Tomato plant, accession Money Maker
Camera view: bottom (45 deg); turntable rotation: 330 degrees
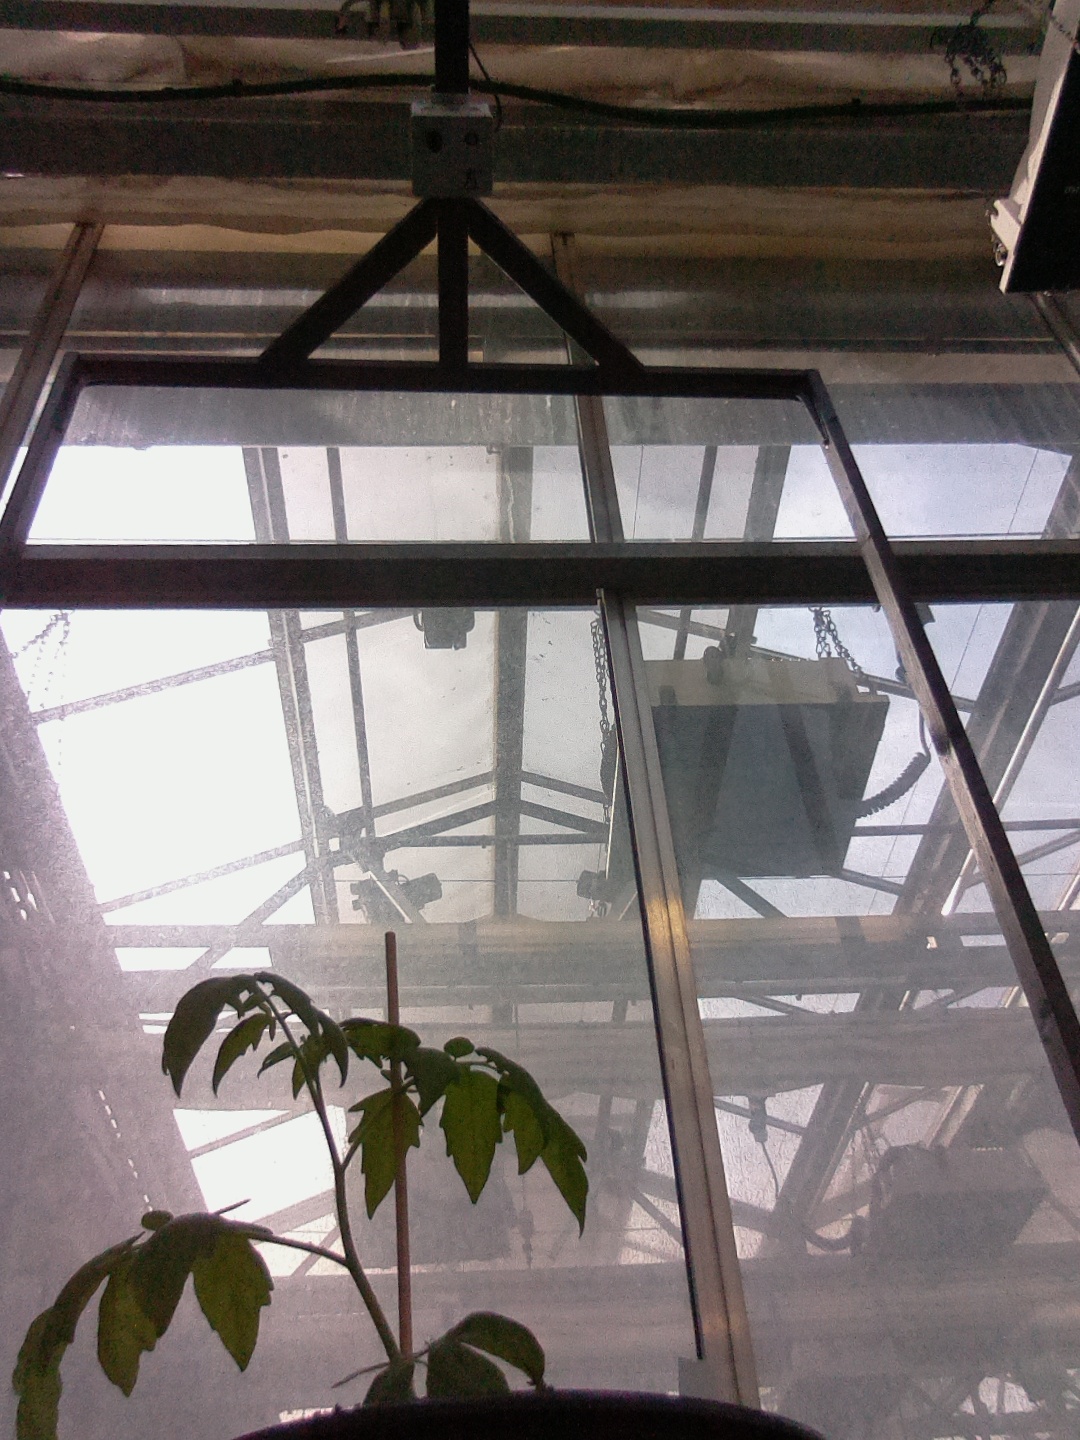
BBCH growth stage 13: 6 of true leaves visible